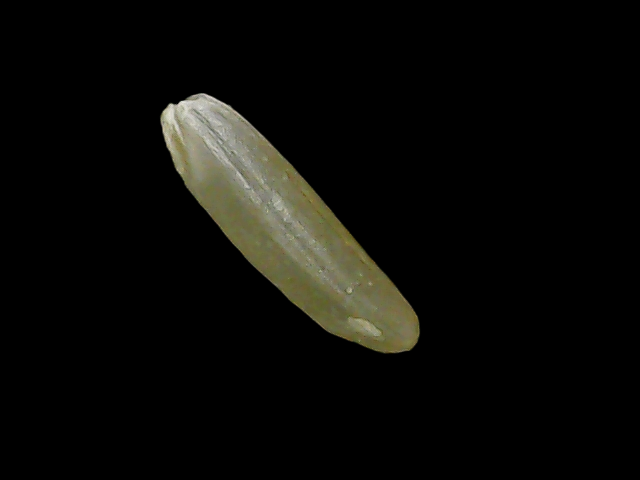
Rice variety: Binadhan19